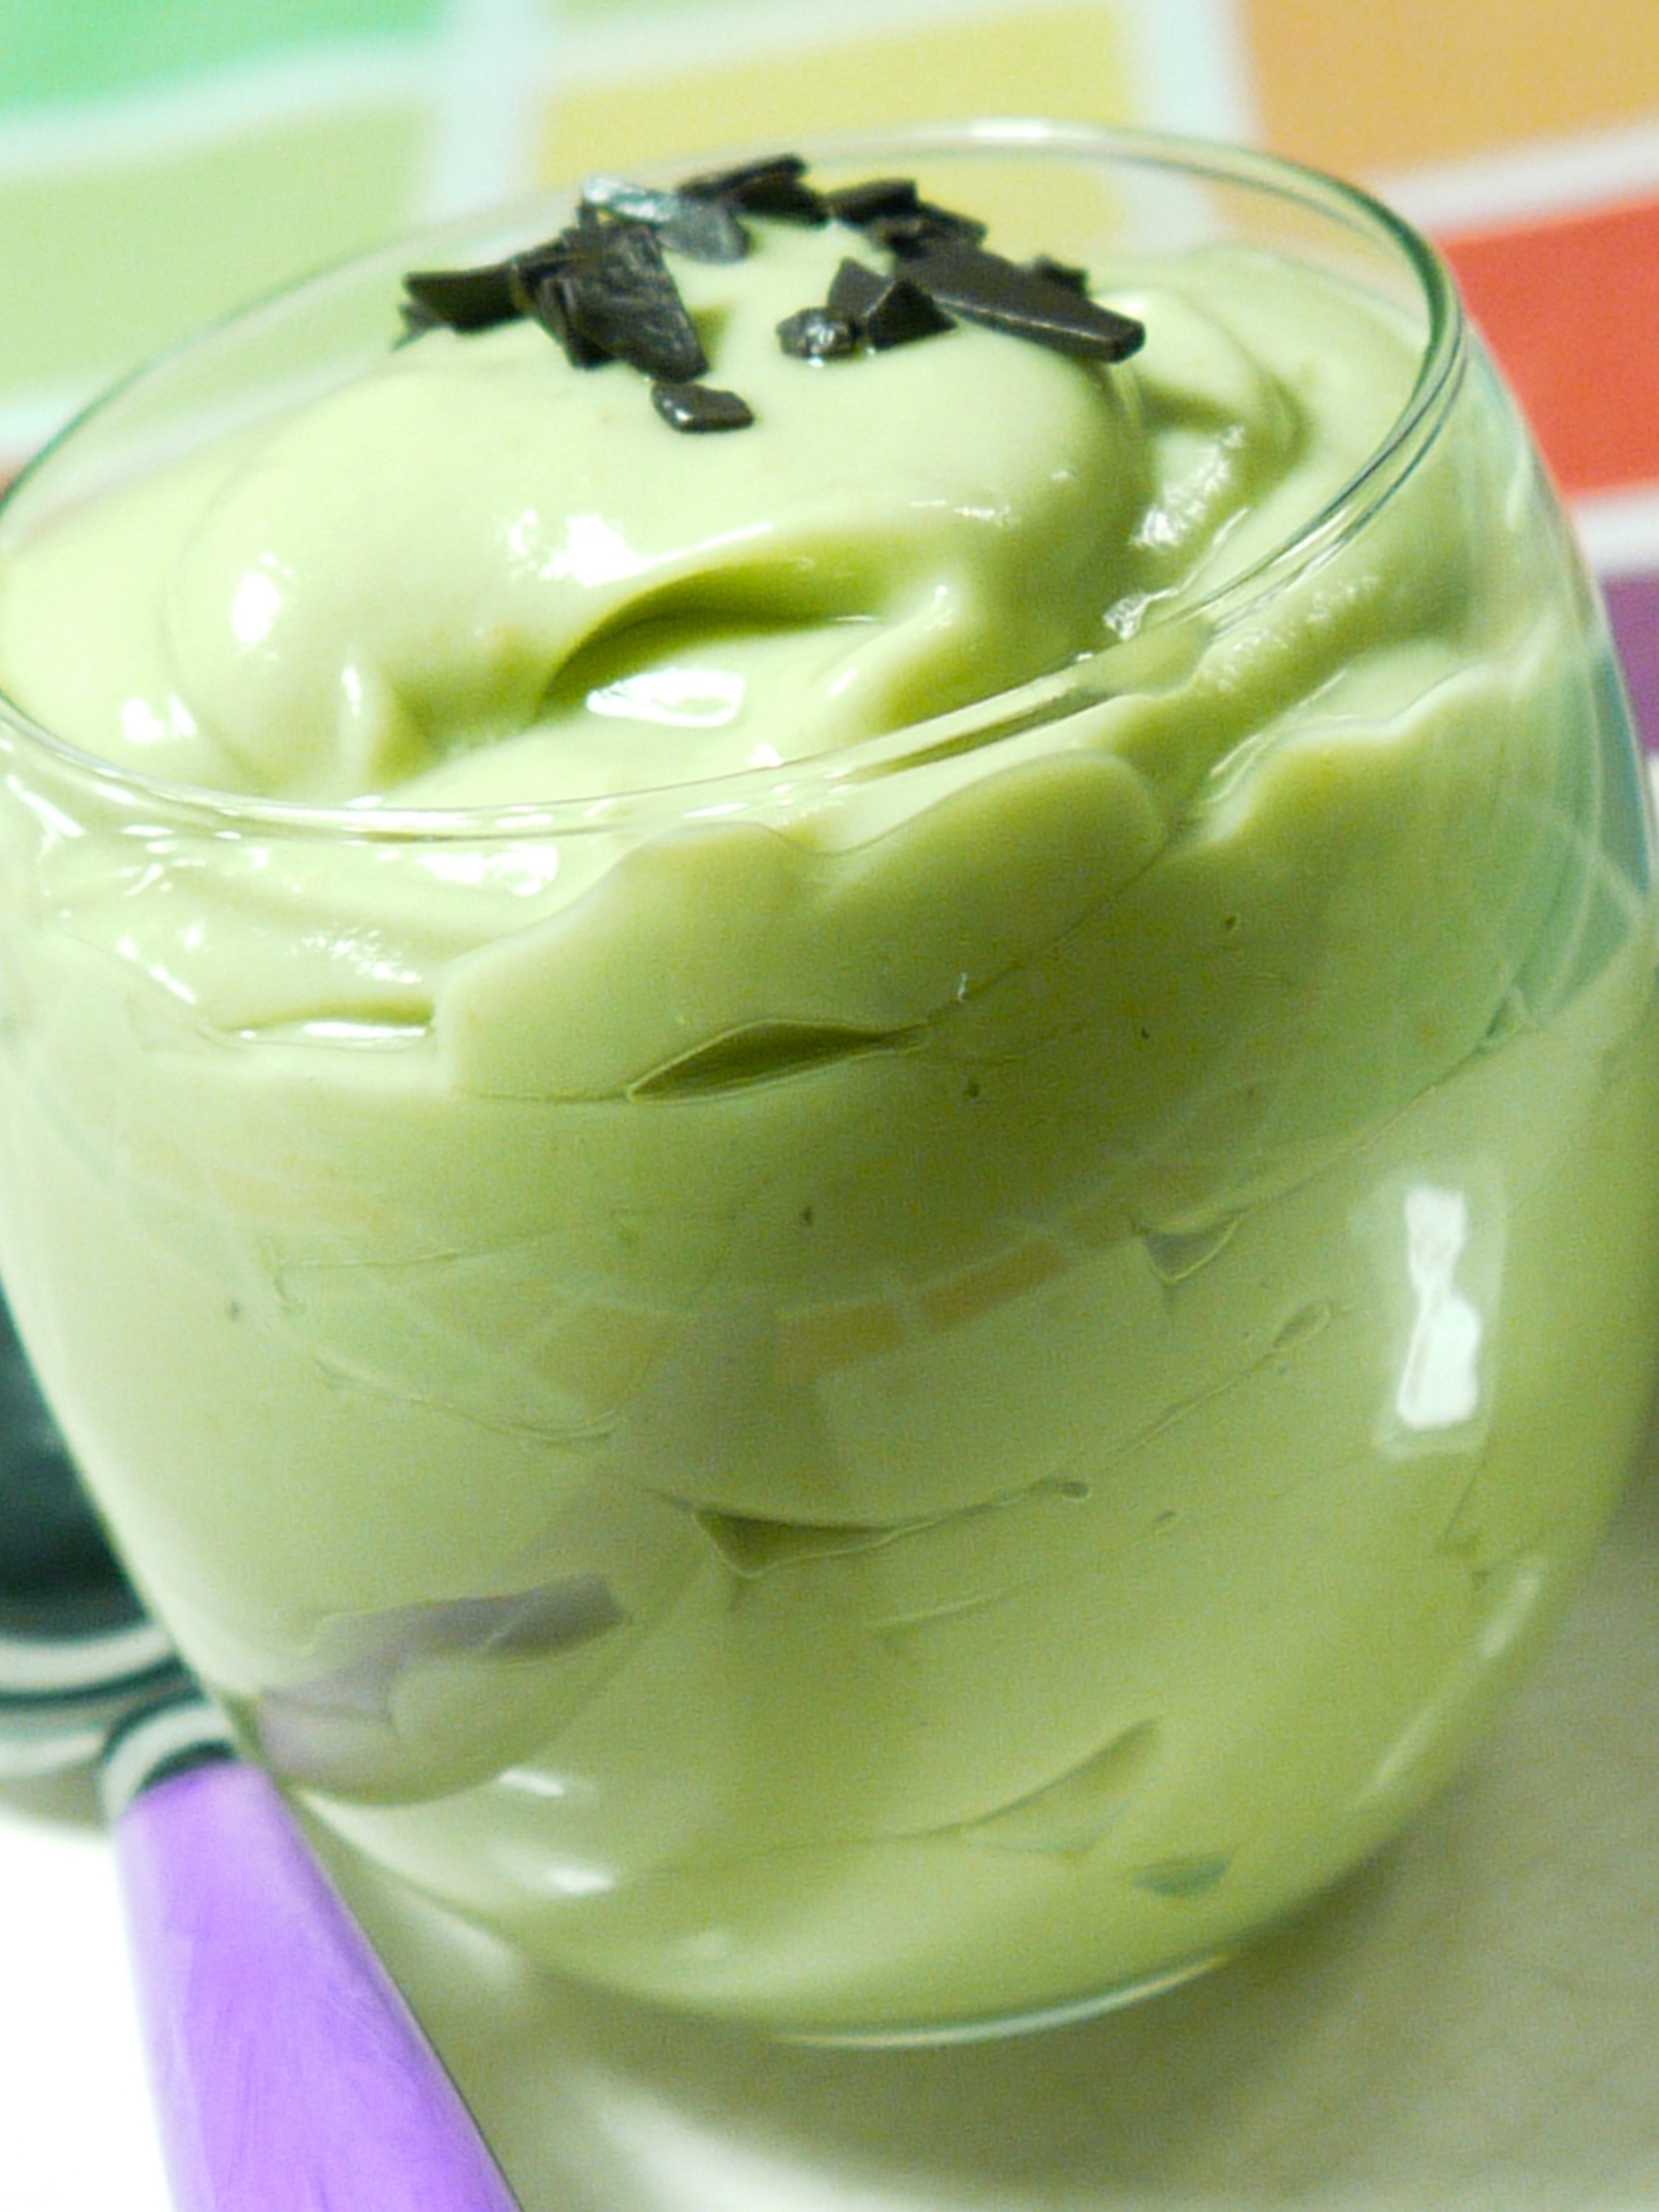
sweet, dish, food, produce, vegetable, avocado, dessert, mousse, flowering plant